Vinodayathra

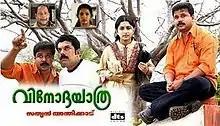
Theatrical release poster

Vinodayathra is a 2007 Indian Malayalam-language comedy drama film written and directed by Sathyan Anthikkad, and starring Dileep and Mukesh along with Meera Jasmine, Murali, Innocent, Ganapathi S Poduval, KPAC Lalitha, Nedumudi Venu, Seetha and Parvathy in supporting roles. Few scenes of the film were reported to be inspired by the 2001 Korean film "My Sassy Girl". The film became a blockbuster at the box office and completed more than 175 days in theatres and it has over the years attained a cult status.